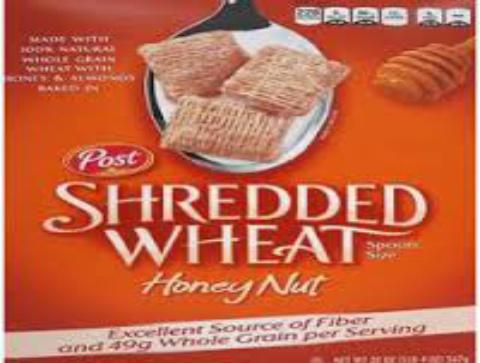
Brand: Honey Nut Shredded Wheat
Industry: Food